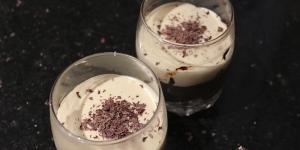
vasitos tres chocolates